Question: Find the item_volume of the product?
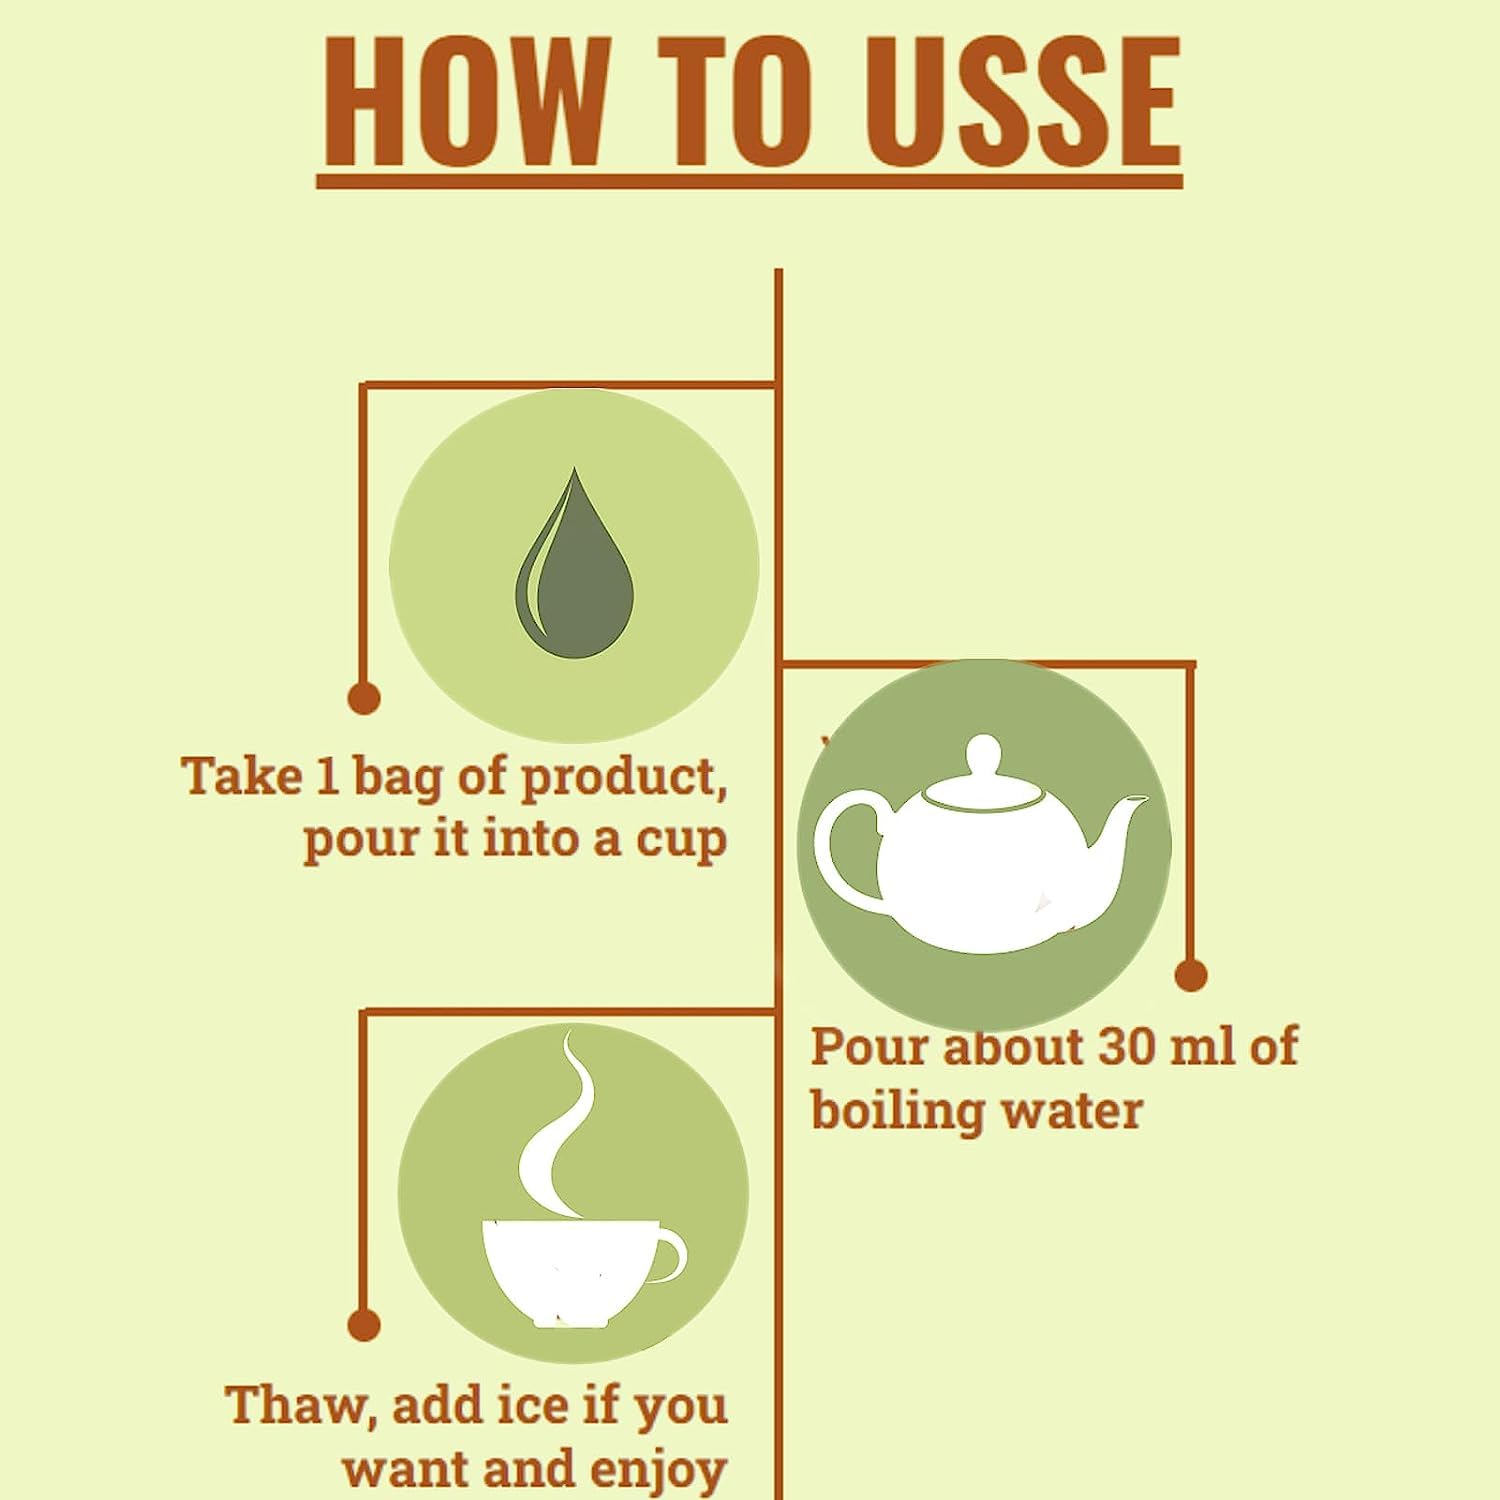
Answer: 30.0 millilitre